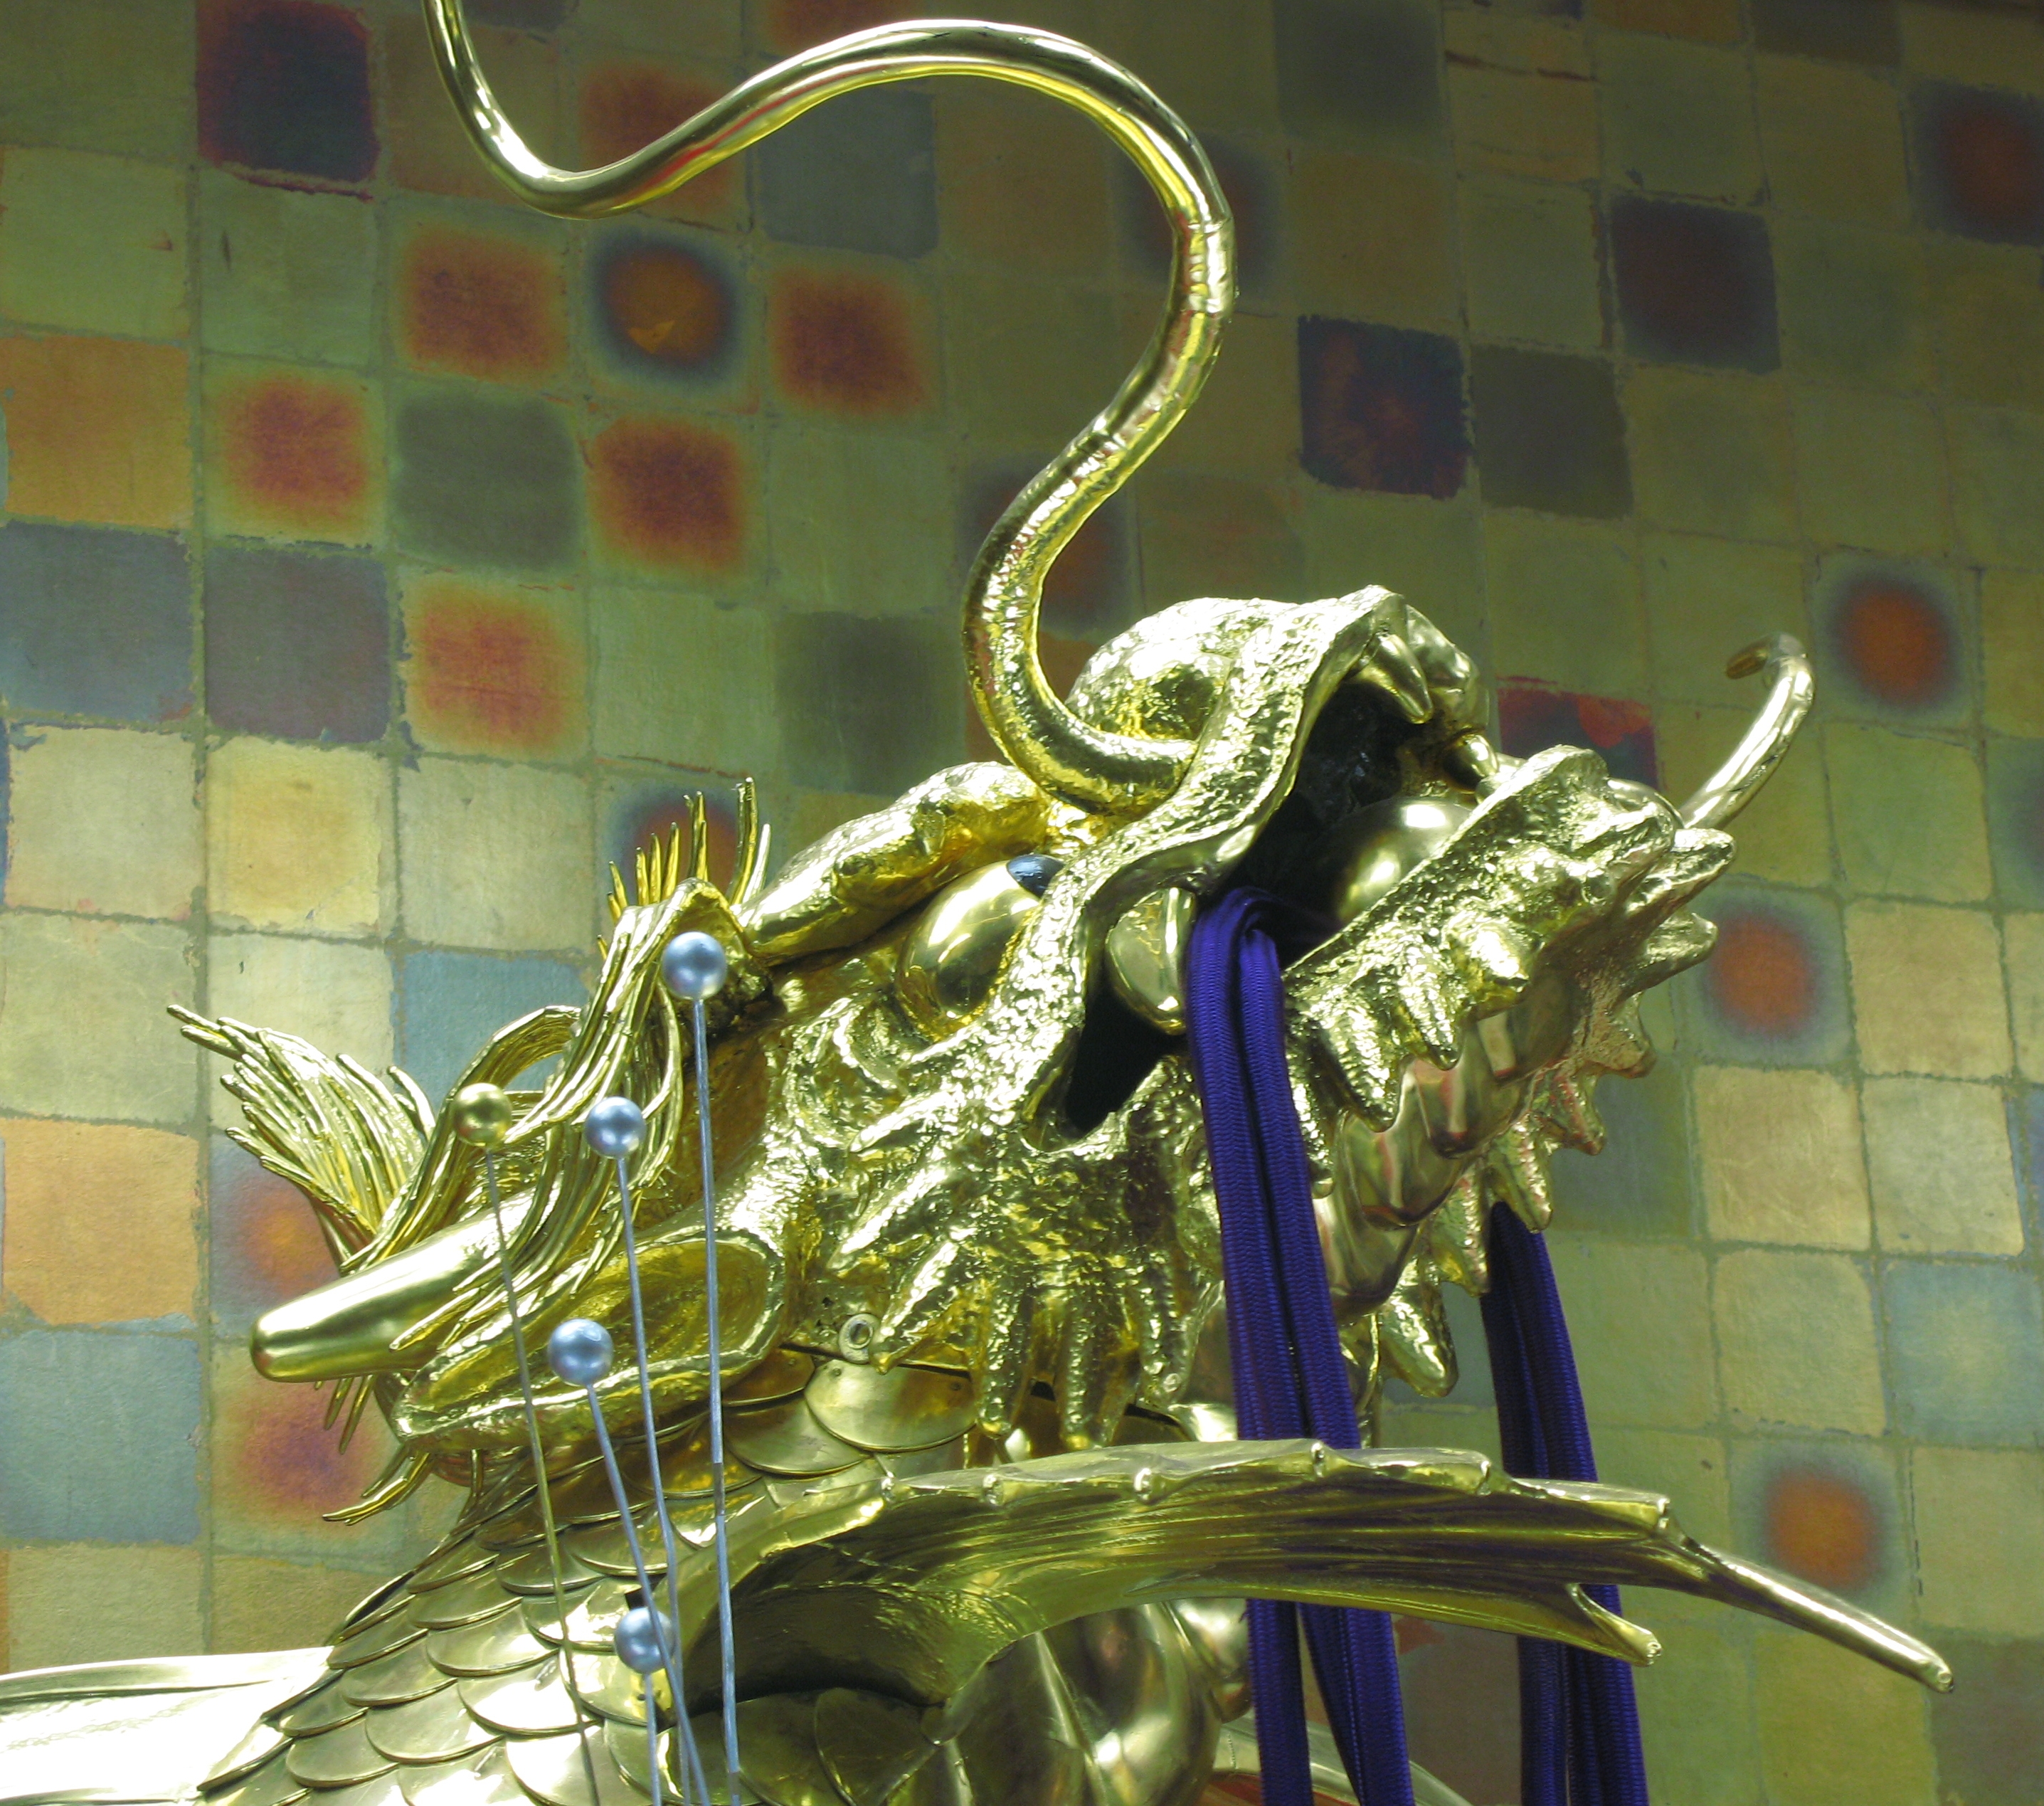
monument, statue, golden, high, garden, musical instrument, sculpture, art, nagasaki, dragon, hires, tuba, hi, res, resolution, g7, glover, brass instrument, sousaphone